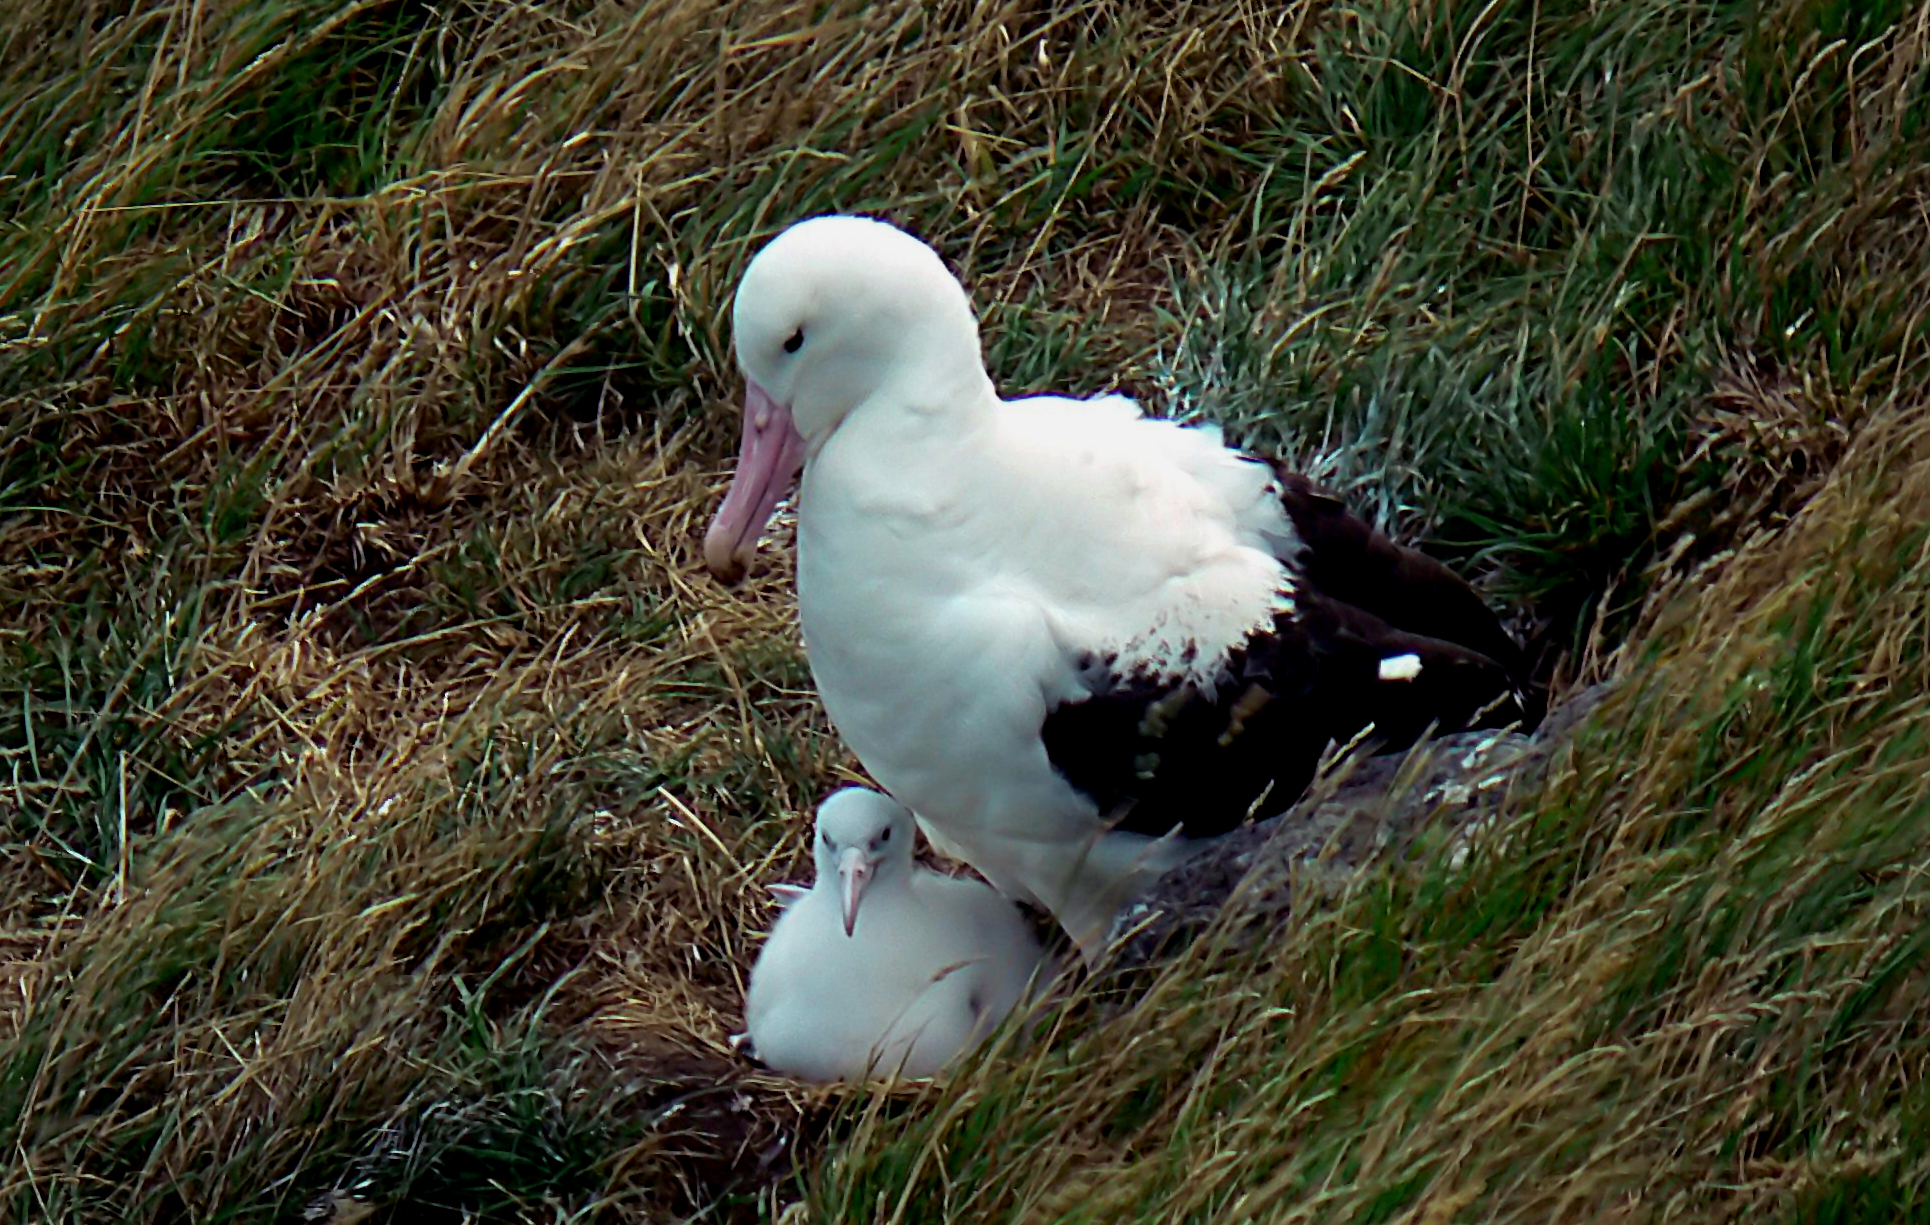
grass, bird, wing, seabird, wildlife, beak, fauna, publicdomain, seabirds, vertebrate, marinebirds, flickrsbestcreatures, southernocean, thingstododunedin, albatross, taiaroahead, diomedeasanfordi, charadriiformes